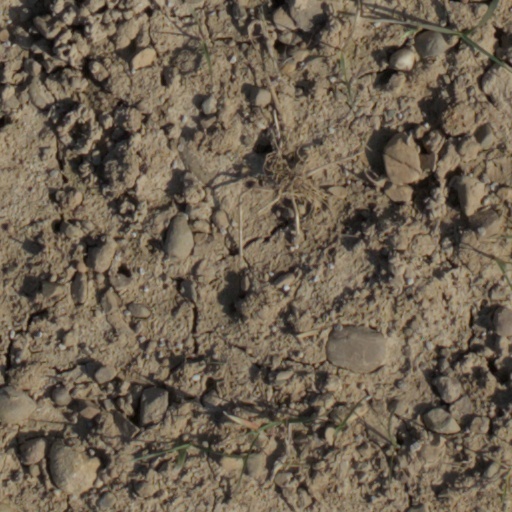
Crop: wheat